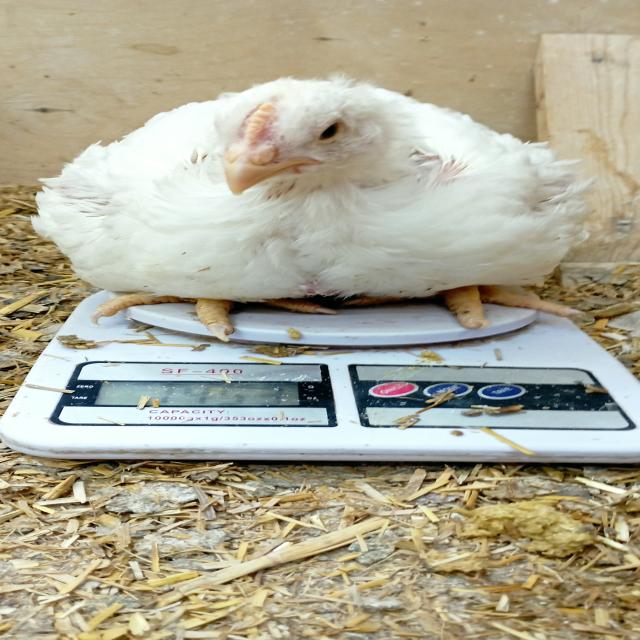
Weight: 1454 g